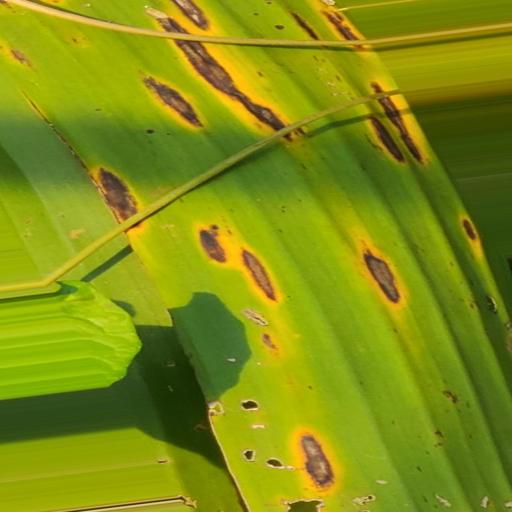
Label: yellow_sigatoka